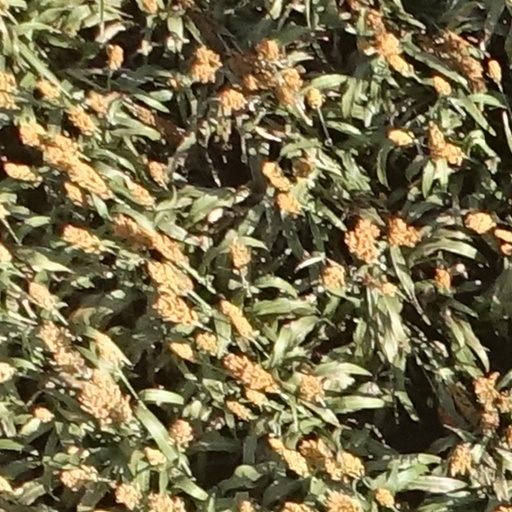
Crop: sorghum